Copenhagen Court House

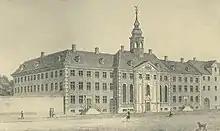
The Royal Orphanage as it appeared following an expansion in 1765

A modern style court of justice, "Hof- og Stadsretten", was introduced in Denmark, specifically for Copenhagen, by Johann Friedrich Struensee in 1771. Located in Viborg and Copenhagen, two High Courts were introduced as courts of appeal in 1805. It was for this emerging legal system that a new courthouse was needed.